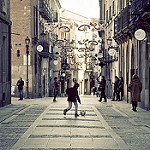
Label: street